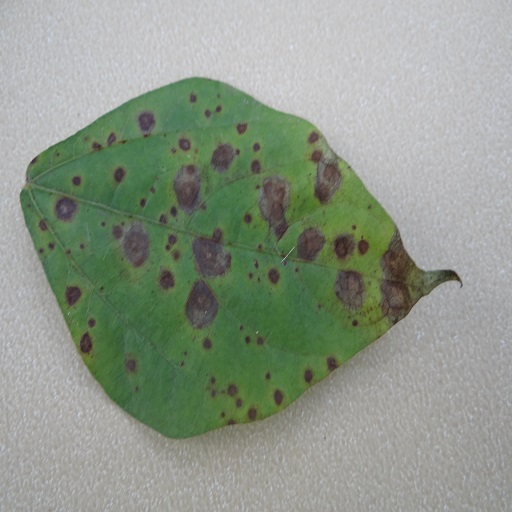
Label: Anthracnose